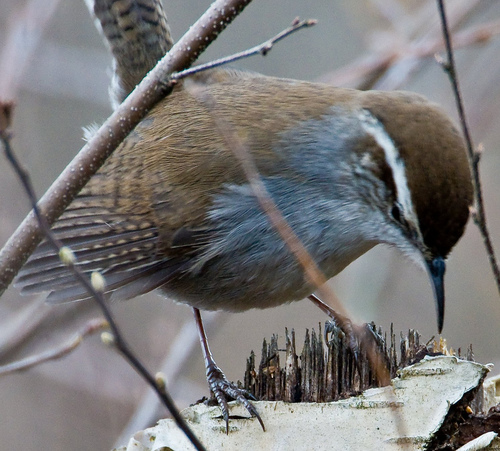
the bird has a brown crown and a small black bill that is thin.
a small gray bird with a blue breast, black bill and white eyebrows.
the bird has a brown covert, retrice and crown, with some feathers in grey, and black color.
blue bellied bird with tan back and secondaries with brown and white crown.
this large brown bird with light blue side, large feet, large wingspan and large beak.
this bird is blue with brown and has a long, pointy beak.
a small colorful bird wit ha blue white and grey throat, white eye brow, and brown and grey secondaries.
this is a small bird with a long pointy thin bill and a blue distinctive neck and side, the rest of the bird is tan.
this bird is mostly brown with some blue feathers on its nape and a white stripe above its eyes.
this brown bird has a blue belly and some white markings on its head.
Species: Bewick Wren